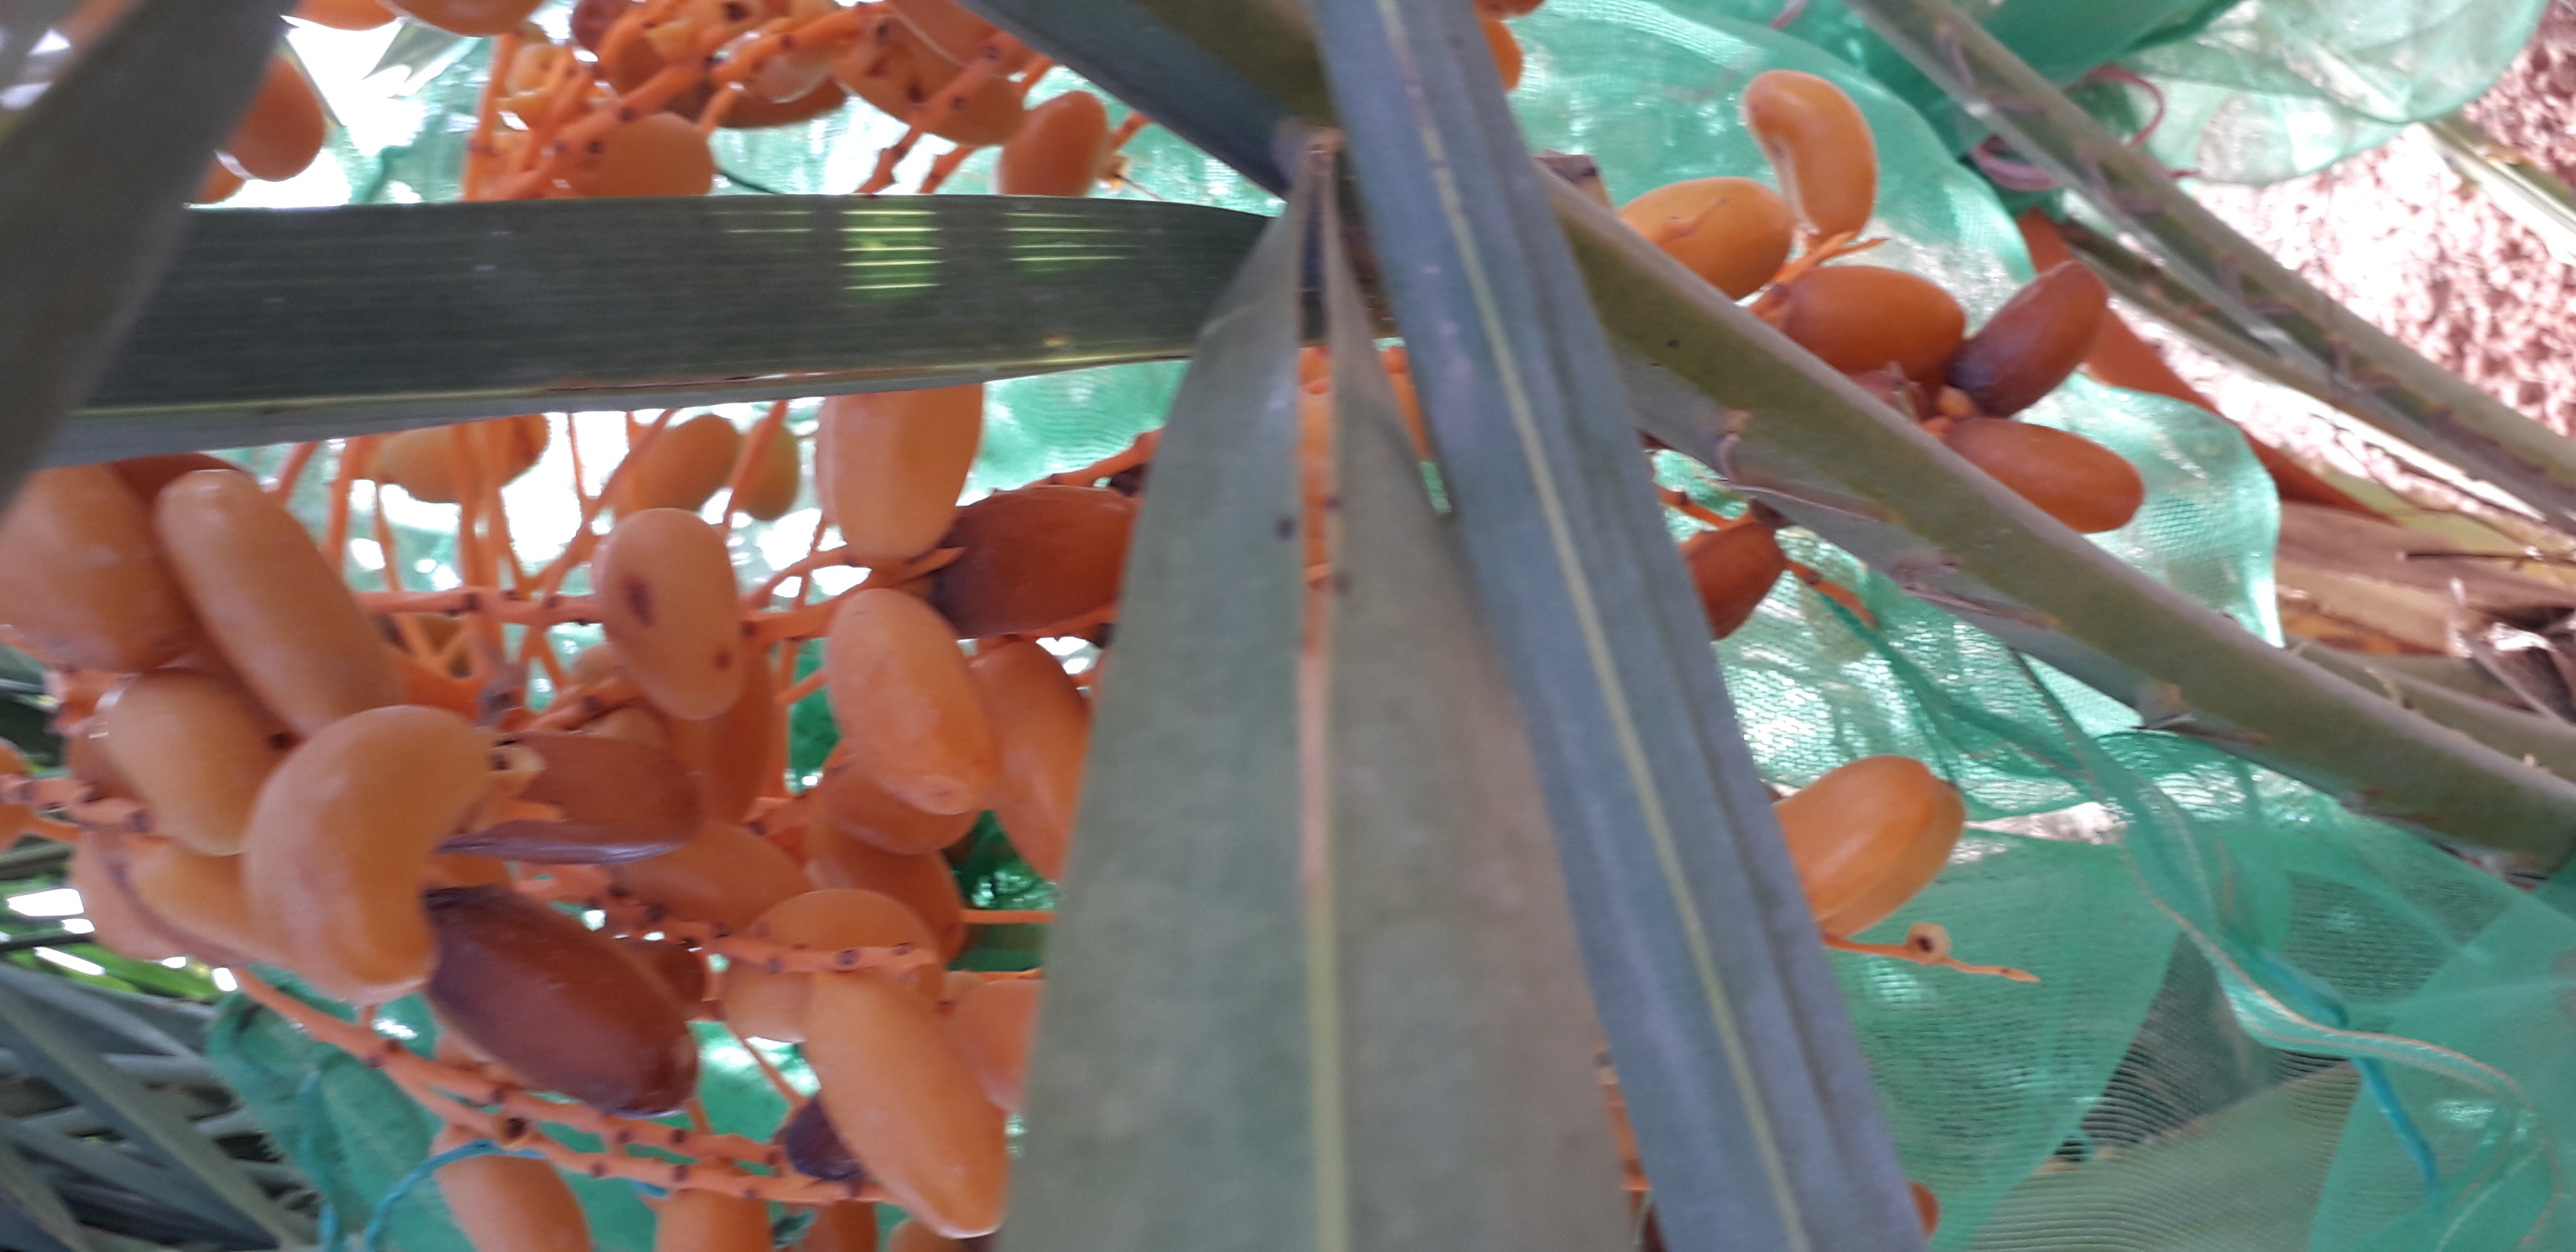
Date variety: kholt